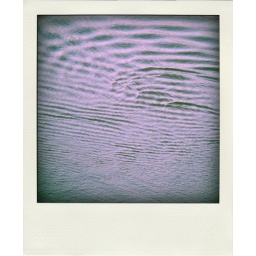
in lake cumberland a spiral wave propagates after a fleeting house boat ravages the calm waters.